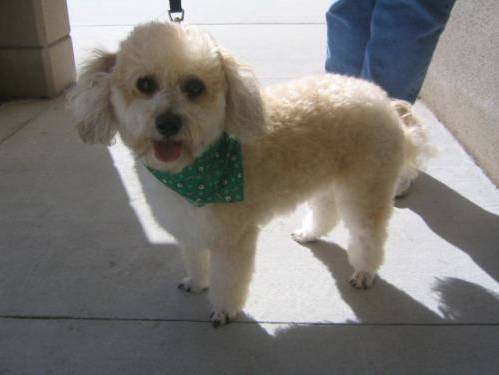
Label: dog